Dusty Baker

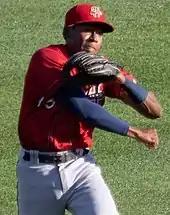
Darren Baker playing for the Harrisburg Senators in 2022

Baker was a member of the United States Marine Corps Reserve from 1969 through 1975. Baker's son, Darren Baker, was rescued by J. T. Snow from being run over at home plate as a batboy during the 2002 World Series. In 2017, Darren was drafted in the 27th round of the MLB draft by the team his father managed at the time, the Washington Nationals. He decided to play as infielder for the California Golden Bears, and in 2021 he was drafted by the Nationals in the tenth round of the amateur draft, where this time he signed to join the organization. On the same day that Baker won his 2,000th game, his son Darren scored the winning run home for his High A team in Delaware on a sacrifice fly.